Show Me the Happy

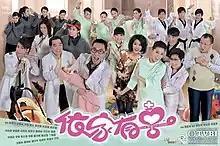
Official poster

"Family Style" is a dedicated medical clinic run by the Chai family of three siblings after the death of their parents. The oldest sister, Anna Chai Chuen (Michelle Yim), deals with all the administrative management of the clinic. The second sister, obstetrician Anita Chai Sam, has high expectations of all people and situations. Their brother, pediatrician Andy Chai Cheung (Roger Kwok), is frivolous. The three siblings treat their colleagues just like family.